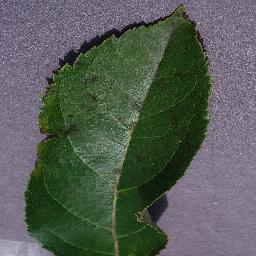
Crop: apple
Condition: scab